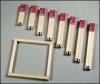
Stretcher Bars 5"
Stretcher bars are ideal for needlepoint, cross stitch, and embroidery. Simply combine any two sizes to form the exact size frame for your project. 3/4” wide. A “must have” for any serious needlepointer. Please give us a call if you need other sizes.
Brand: Gone Stitching
Category: Arts & Entertainment > Hobbies & Creative Arts > Arts & Crafts > Art & Crafting Tools > Frames, Hoops & Stretchers > Needlepoint Frames